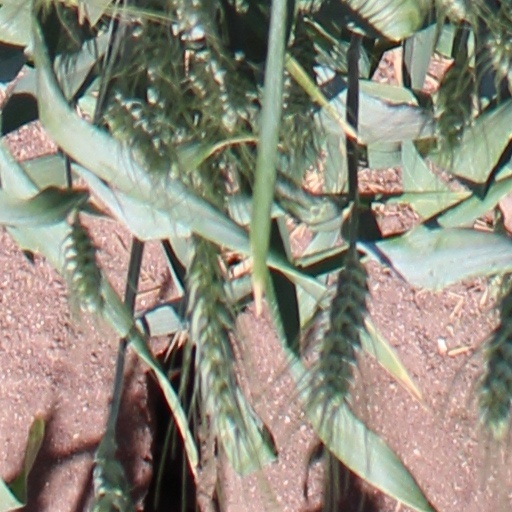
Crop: wheat